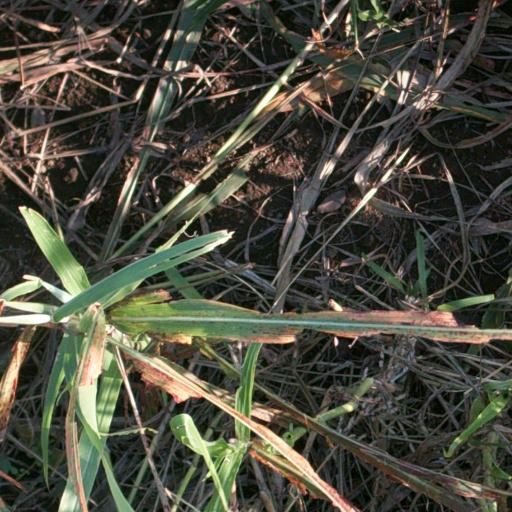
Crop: sorghum